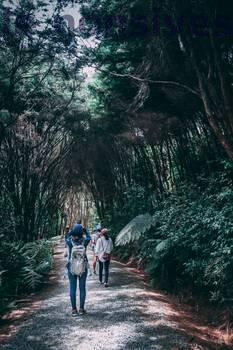
Label: Watermark